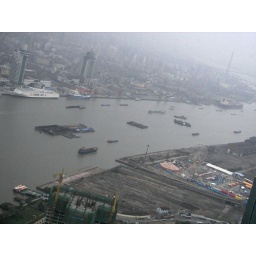
From the Pearl TV tower in Shanghai.